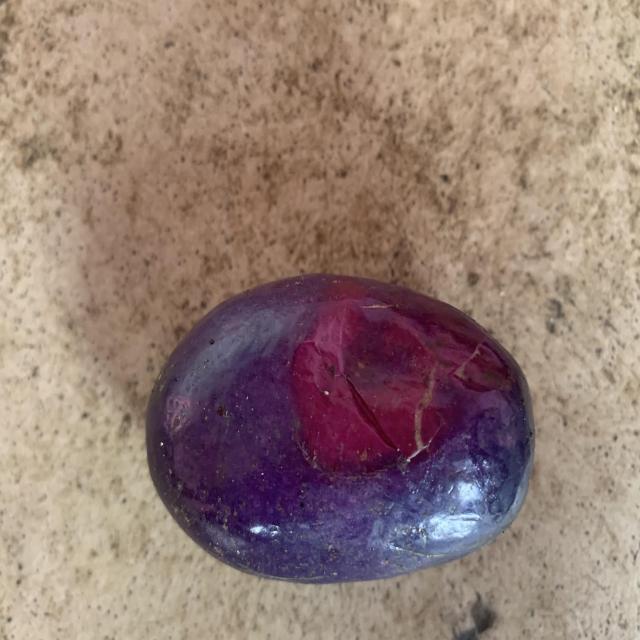
Plum grade: bruised